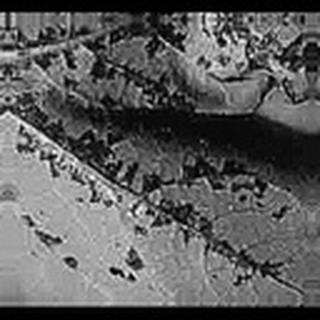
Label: cotton_bacterial_blight